Karlheinz Stockhausen

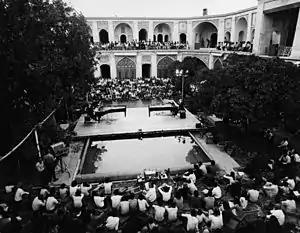
Stockhausen (front centre) at the mixing desk for a performance by Alfons and Aloys Kontarsky of "Mantra", Shiraz Arts Festival, Iran, 1972

Since the mid-1950s, Stockhausen had been developing concepts of spatialization in his works, not only in electronic music, such as the 5-channel "Gesang der Jünglinge" (1955–56) and "Telemusik" (1966), and 4-channel "Kontakte" (1958–60) and "Hymnen" (1966–67). Instrumental/vocal works like "Gruppen" for three orchestras (1955–57) and "Carré" for four orchestras and four choirs (1959–60) also exhibit this trait. In lectures such as "Music in Space" from 1958, he called for new kinds of concert halls to be built, "suited to the requirements of spatial music". His idea was In 1968, the West German government invited Stockhausen to collaborate on the German Pavilion at the 1970 World Fair in Osaka and to create a joint multimedia project for it with artist Otto Piene. Other collaborators on the project included the pavilion's architect, Fritz Bornemann, Fritz Winckel, director of the Electronic Music Studio at Technische Universität Berlin, and engineer Max Mengeringhausen. The pavilion theme was "gardens of music", in keeping with which Bornemann intended "planting" the exhibition halls beneath a broad lawn, with a connected auditorium "sprouting" above ground. Initially, Bornemann conceived this auditorium in the form of an amphitheatre, with a central orchestra podium and surrounding audience space. In the summer of 1968, Stockhausen met with Bornemann and persuaded him to change this conception to a spherical space with the audience in the centre, surrounded by loudspeaker groups in seven rings at different "latitudes" around the interior walls of the sphere.